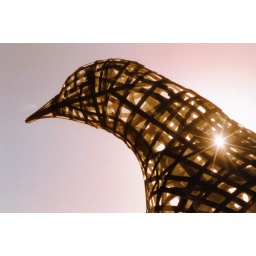
A sculptured plastic giant bird caught in the sun